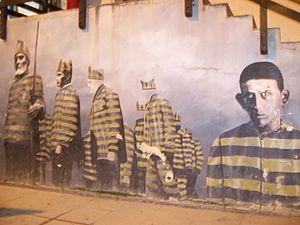
Cayetano Santos Godino, surnommé « le petit aux oreilles décollées », est un tueur en série argentin. En 1912, à 16 ans, il fut condamné pour le meurtre de quatre enfants, la tentative de meurtre sur sept autres enfants et l'incendie volontaire de sept immeubles.